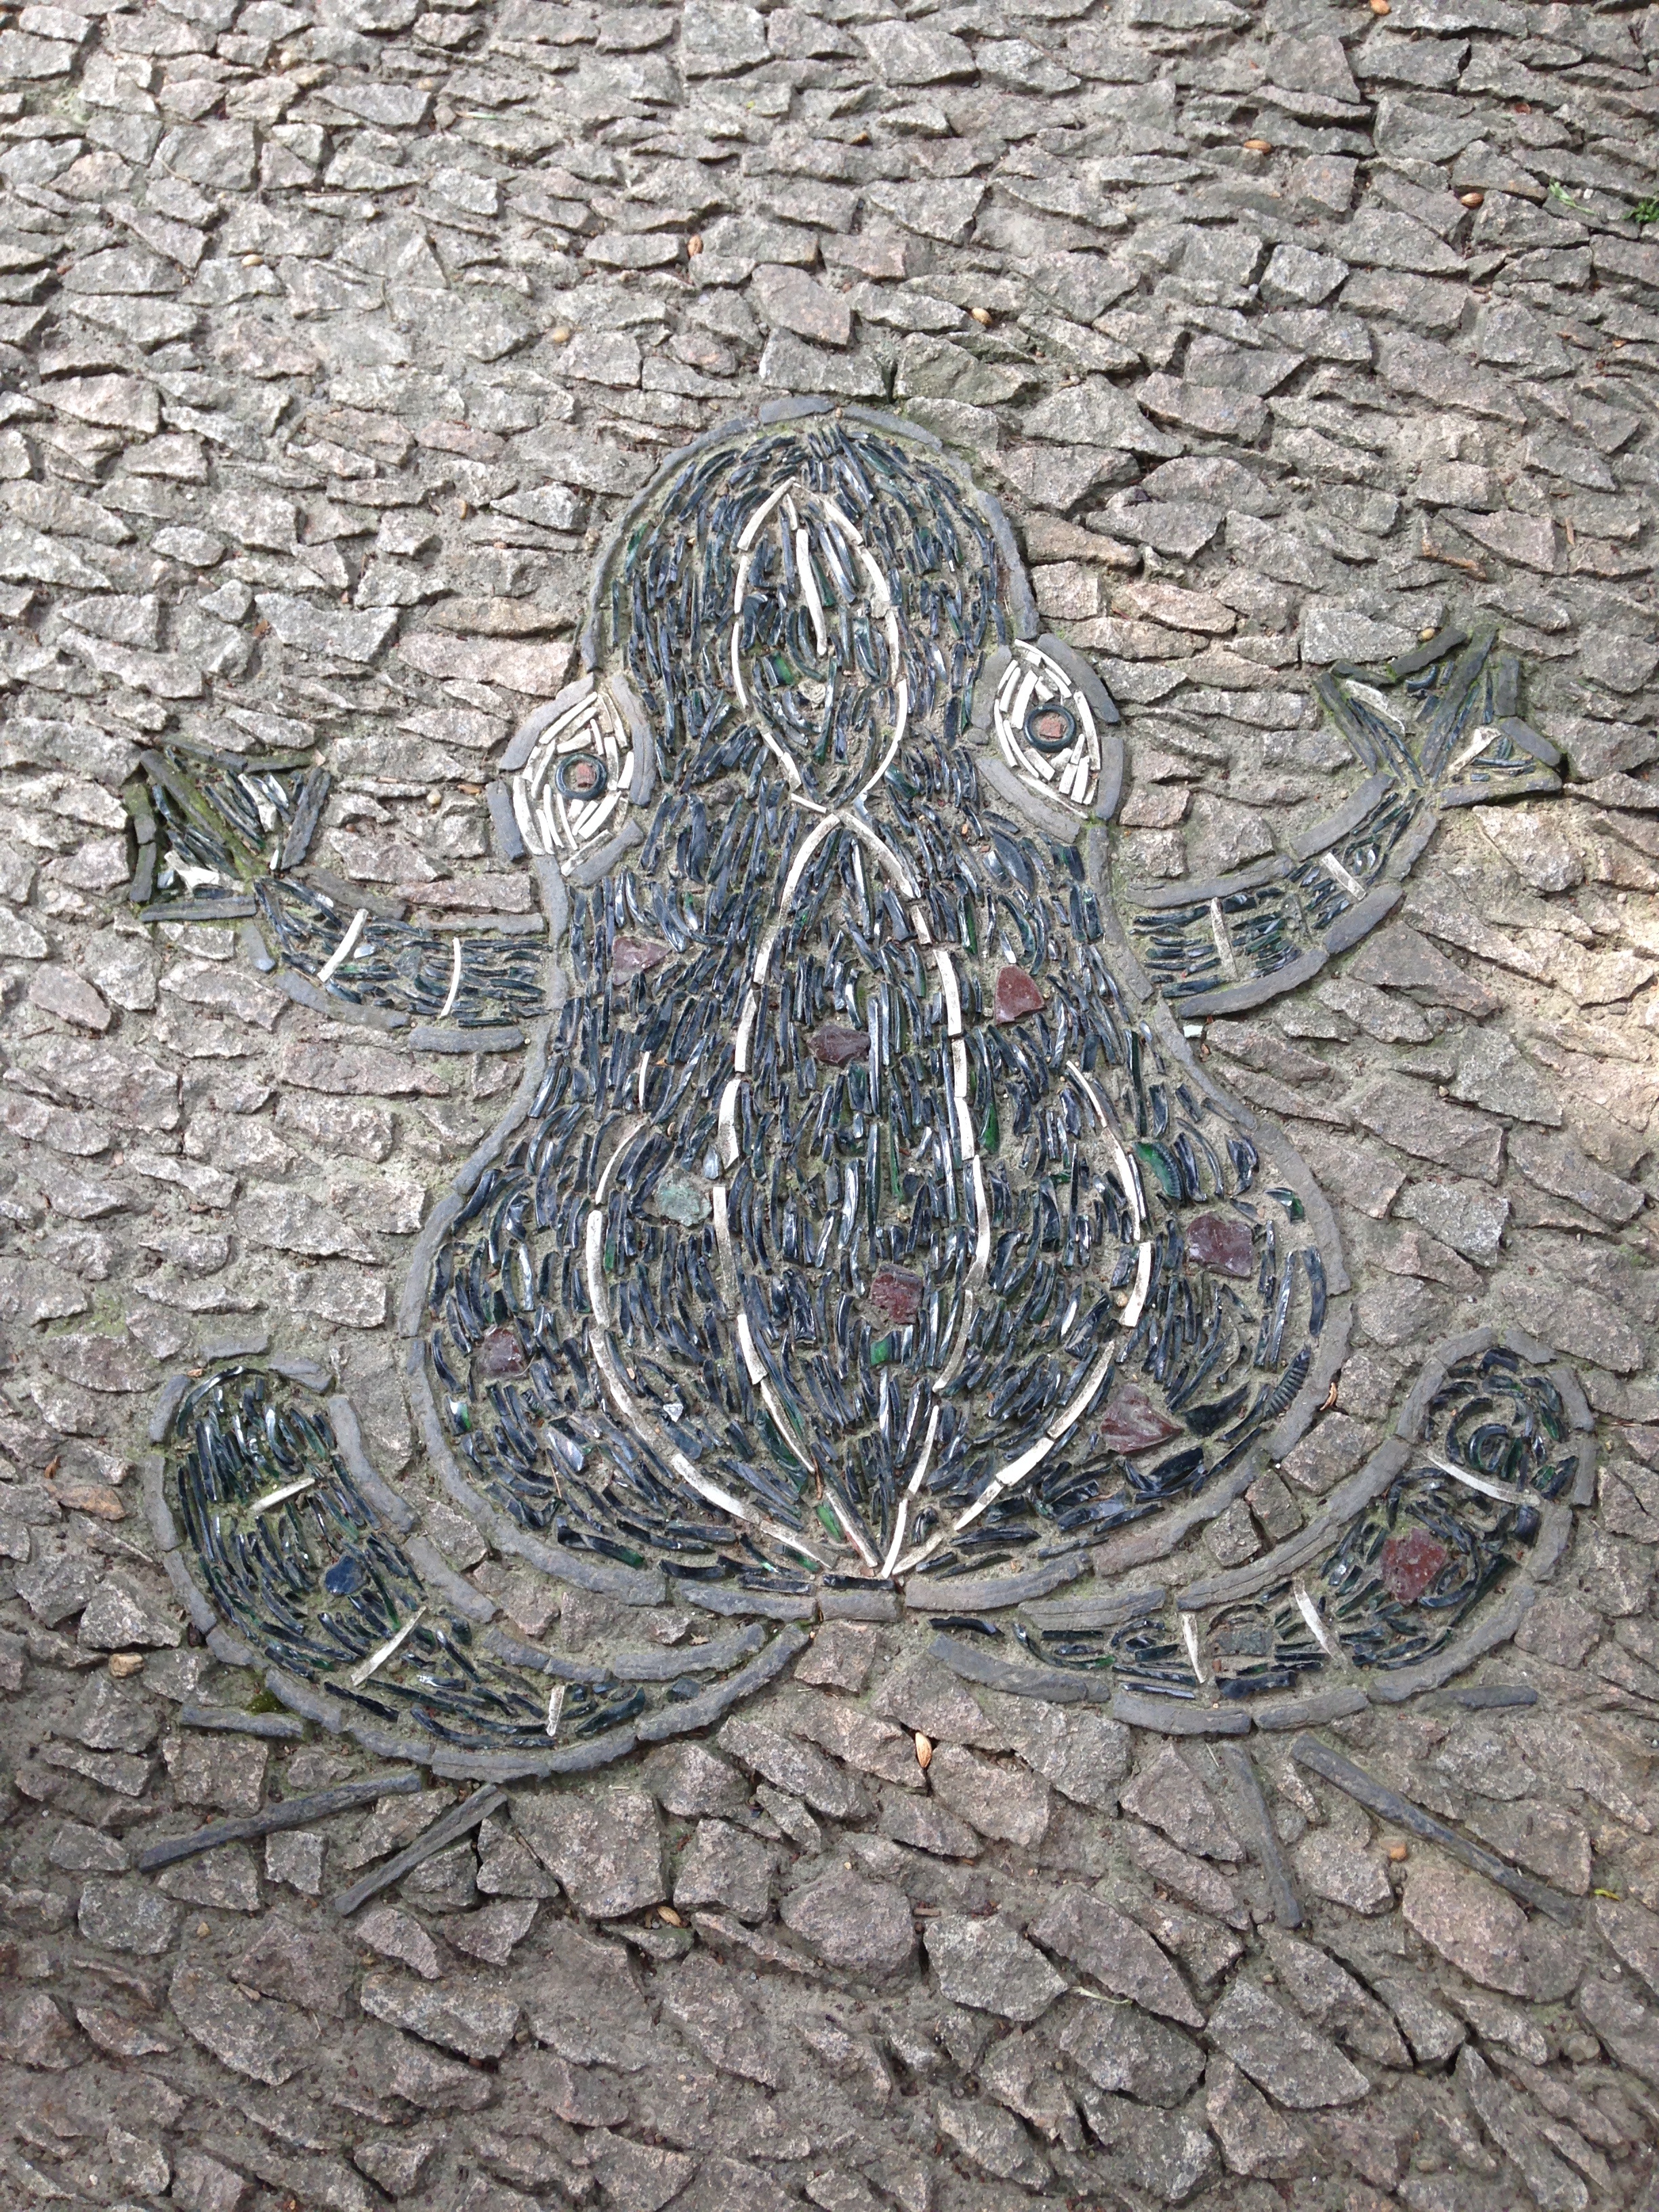
ground, frog, lane, sculpture, art, mosaic, carving, spone, shi lu